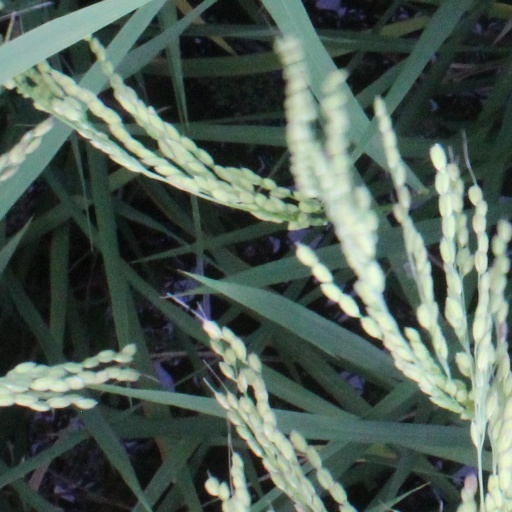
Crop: rice